Bridges of York

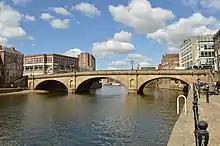
Ouse Bridge from King's Staith, looking upstream

Page's bridge was the second attempt to build a bridge on the site. The first, begun in 1860 by William Dredge, collapsed during construction, and five workmen were killed. Parts of the structure were later taken to Scarborough and used in the Valley Bridge there.